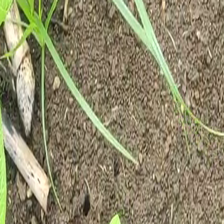
Weed species: Lavhala_(Cyperus_Rotundus)